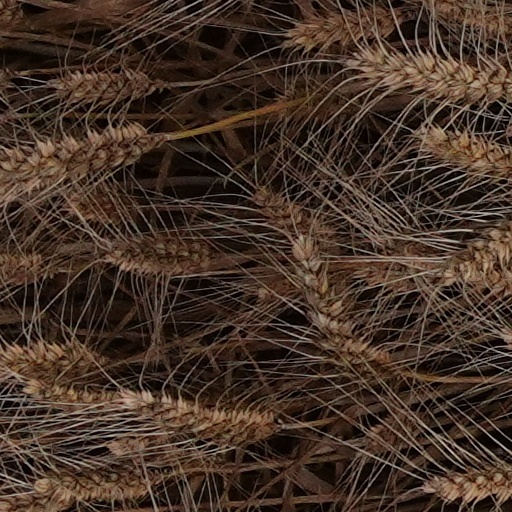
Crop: wheat